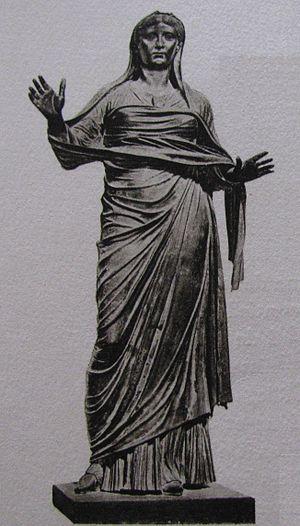
Statue en bronze de Livia trouvée au XVIIIe siècle dans les fouilles du théâtre d'Herculanum. Nr. inv. 5589
Un théâtre romain antique, à l'origine montage provisoire en bois durant les premiers siècles de la République romaine, est construit en pierre à partir du milieu du Iᵉʳ siècle av. J.-C.. Son architecture est la suite de l’évolution des théâtres grecs antérieurs opérée en Italie du Sud. Les premiers exemplaires, le théâtre de Pompée et le théâtre de Marcellus à Rome, établissent une nouvelle forme, différente du modèle grec ouvert : le théâtre romain est un monument fermé sur lui-même, dans lequel l’étagement de gradins hémicirculaires rejoint un bâtiment de scène, luxueusement décoré. La technique de construction, l’emploi de murs et de voûtes rayonnantes pour soutenir les gradins permet de bâtir sur terrain plat et exonère de s’appuyer sur une colline à la mode grecque.
Herculanum était une ville romaine antique située dans la région italienne de Campanie, détruite par l'éruption du Vésuve en l'an 79 apr. J.-C., conservée pendant des siècles dans une gangue volcanique et remise au jour à partir du XVIIIᵉ siècle par les Bourbon-Deux-Siciles qui régnaient sur Naples.